Yoon Hye-suk

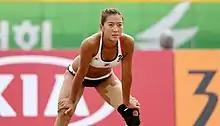
Yoon Hye-Suk at the 2014 Asian Games.

Yoon Hye-Suk (born ) is a retired South Korean female volleyball player. She was part of the South Korea women's national volleyball team.